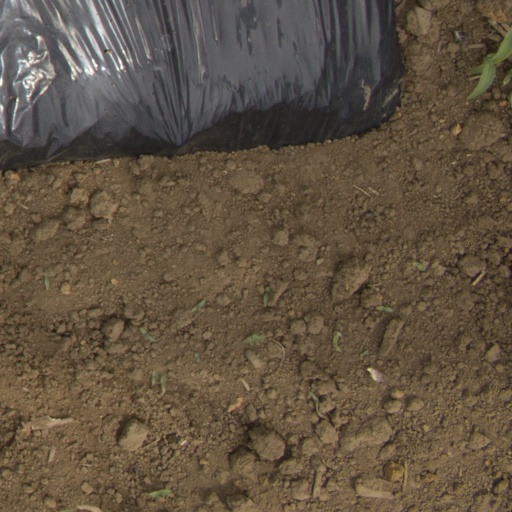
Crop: Jerusalem artichoke